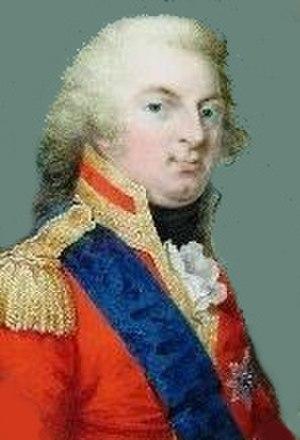
Les officiers généraux britanniques pendant les guerres de la Révolution française et les guerres napoléoniennes constituent le corps des officiers généraux qui assurèrent un commandement à partir du niveau de la brigade dans le cadre de l'organisation du commandement général des armées du Royaume-Uni sous le règne de Georges III, commandant suprême des forces armées, entre 1792 et 1815.